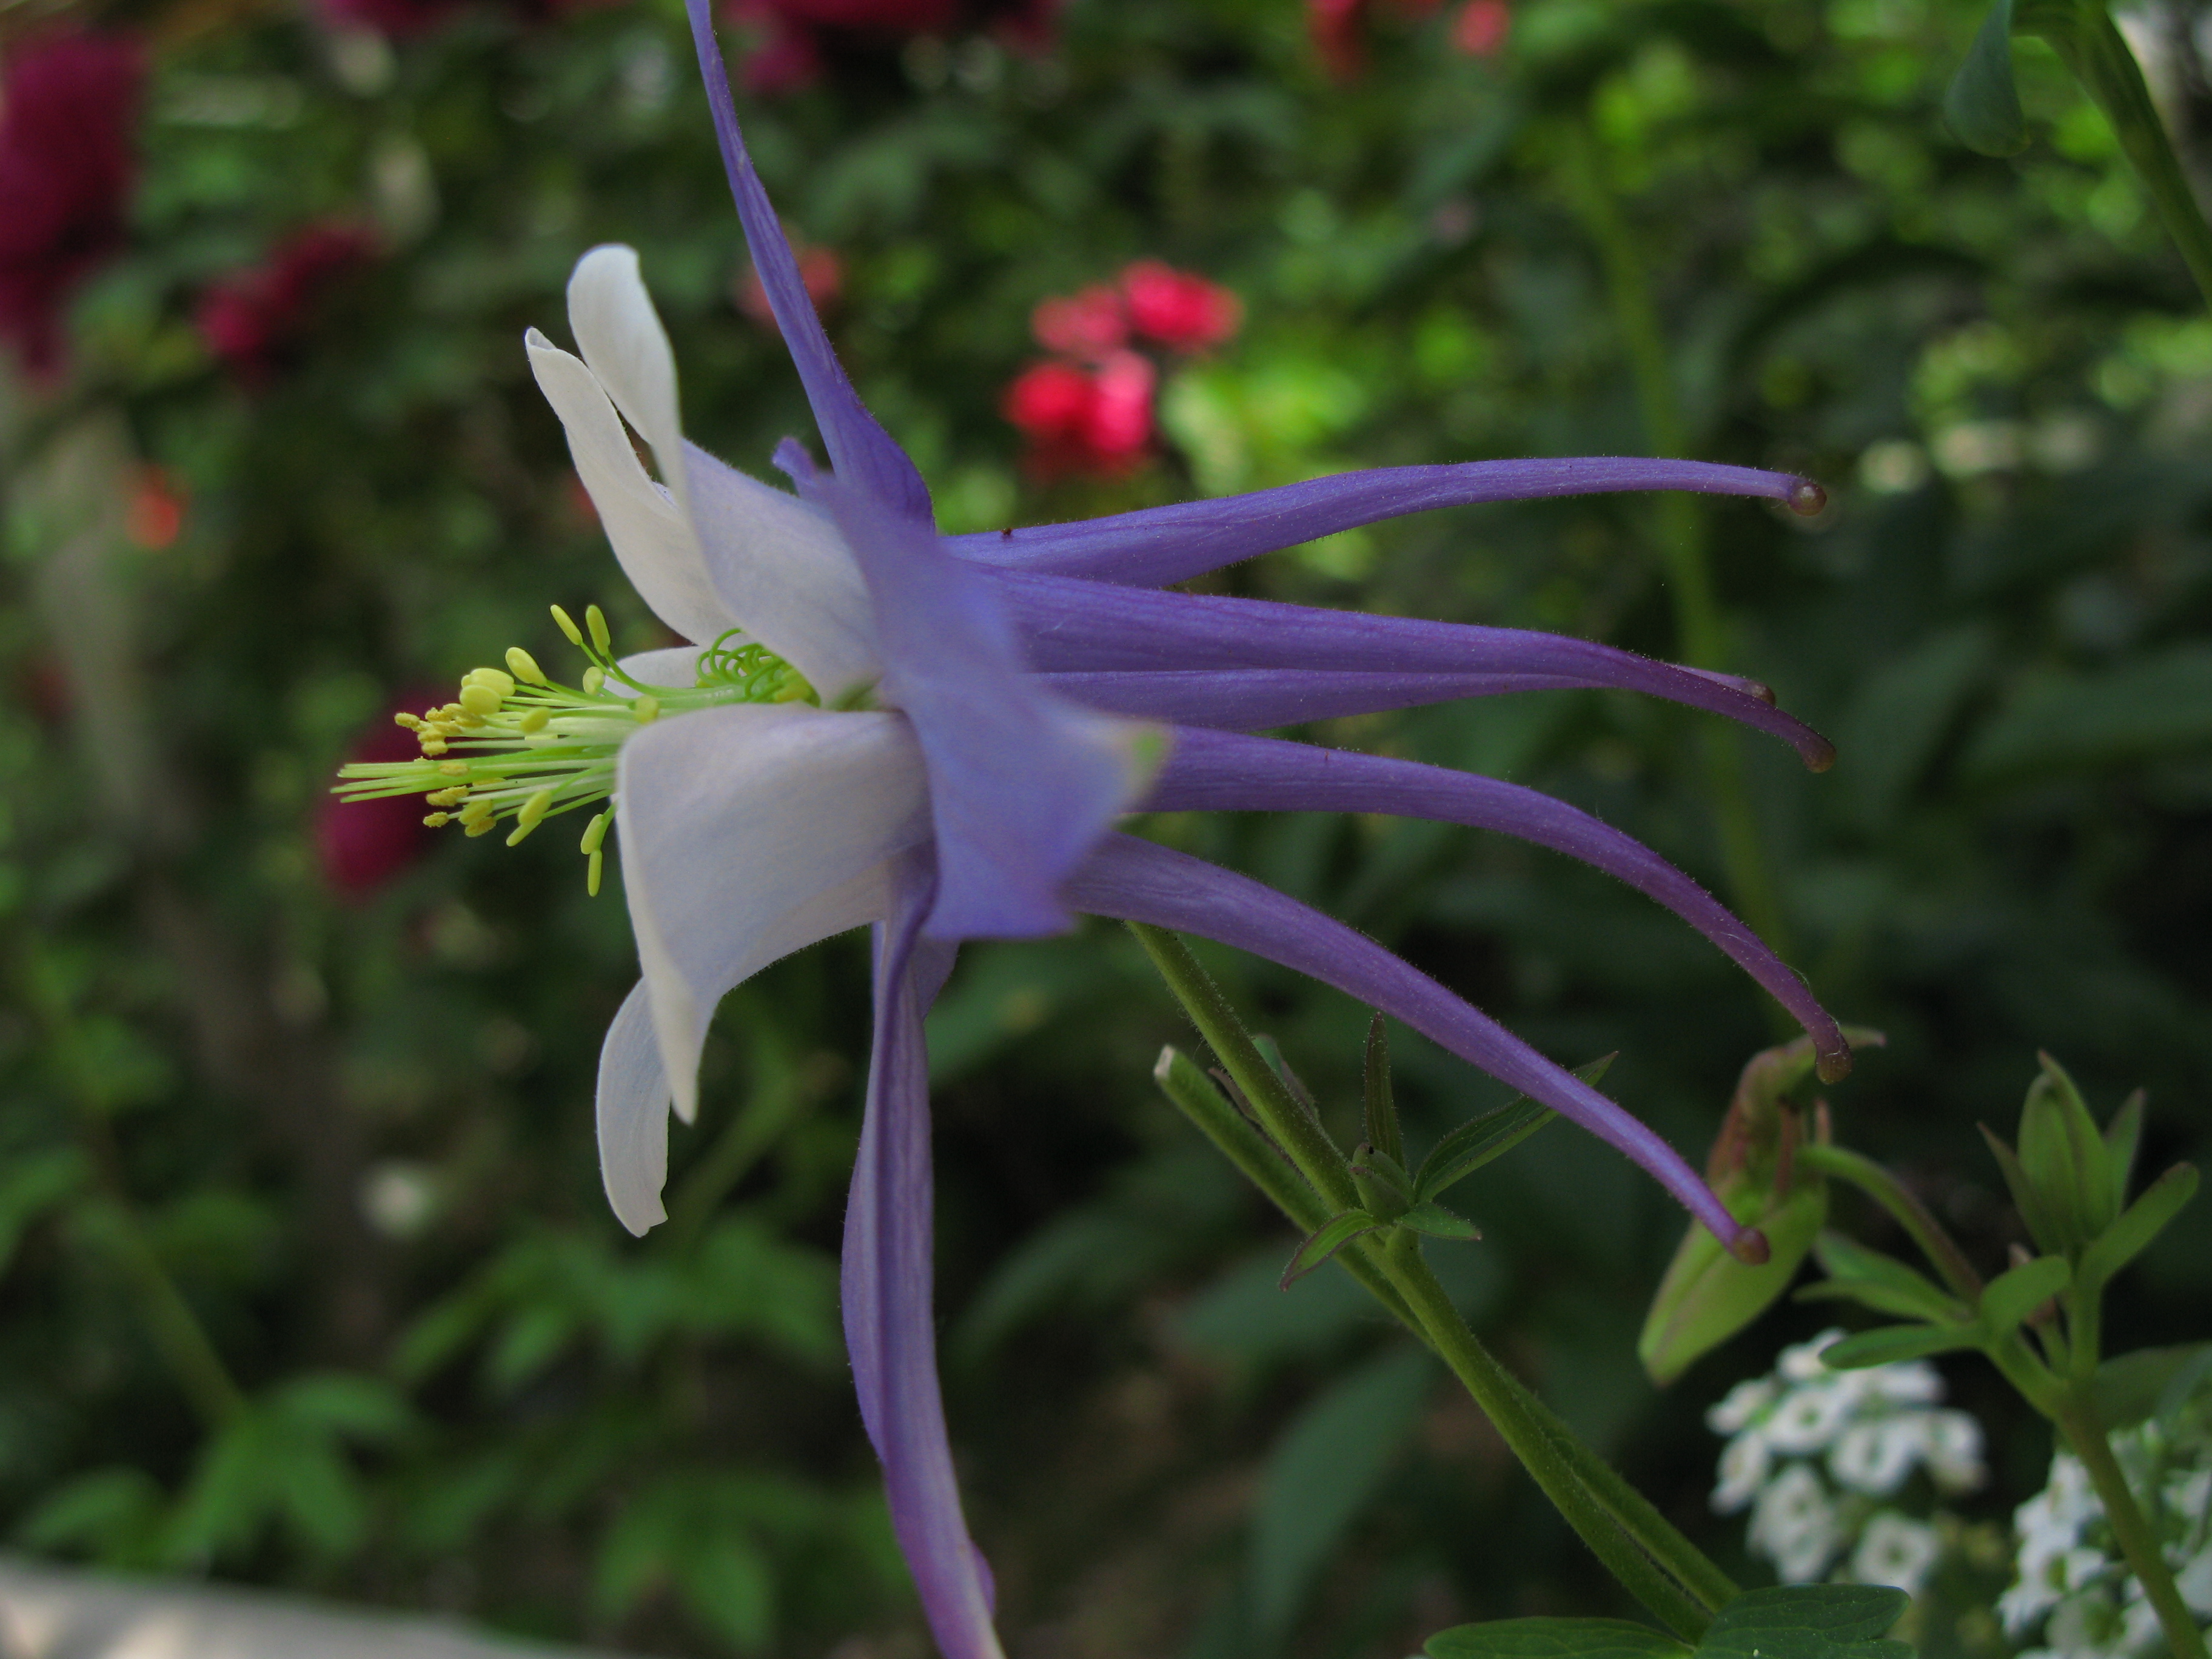
plant, flower, purple, high, botany, flora, fan, wildflower, hires, columbine, lily, hi, res, aquilegia, g7, flowering plant, land plant, fawn lily